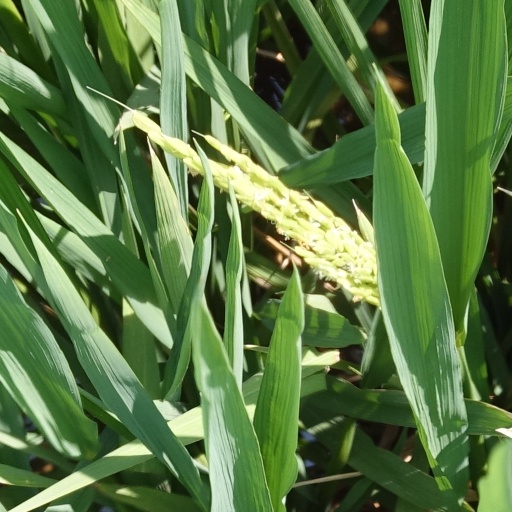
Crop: rice